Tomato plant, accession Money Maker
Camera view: bottom (45 deg); turntable rotation: 300 degrees
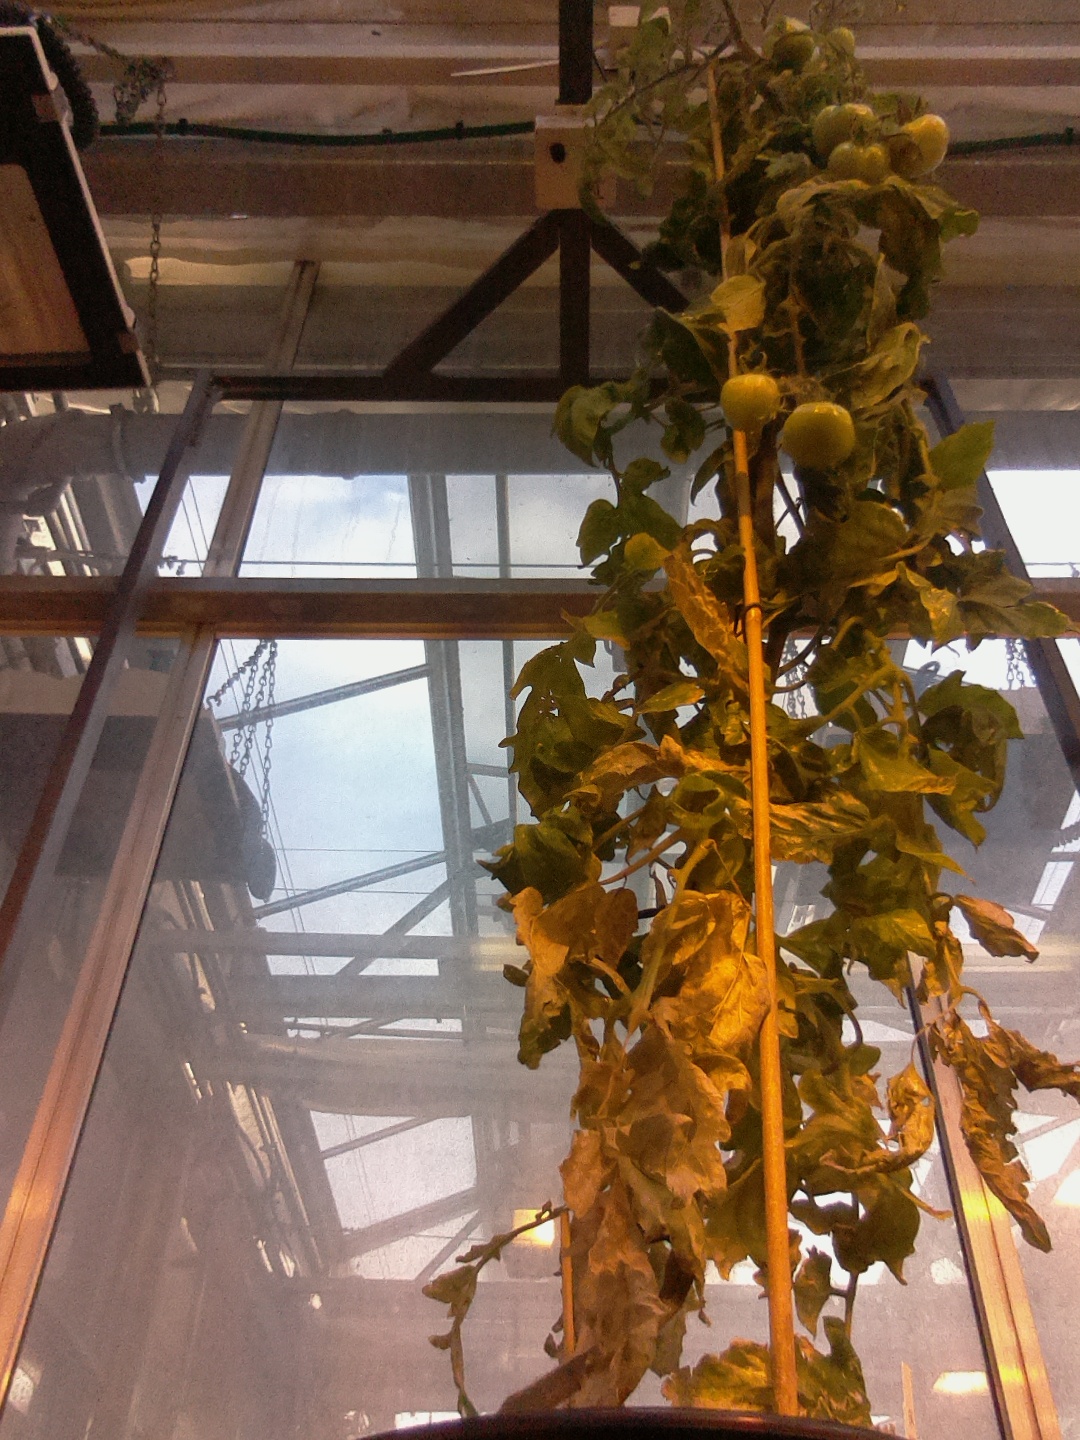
BBCH growth stage 79: 90% -100% of final fruit size